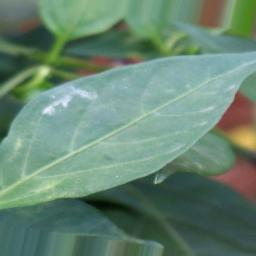
Label: healthy